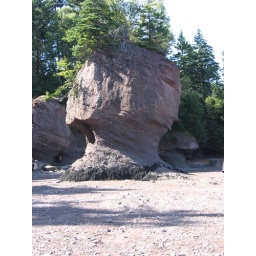
Hopewell Rocks - rock will be covered with water when the tide comes in